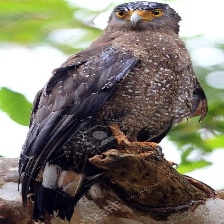
Species: CRESTED SERPENT EAGLE
Scientific name: SPILORNIS CHEELA